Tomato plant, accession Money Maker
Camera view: tilt-top (135 deg); turntable rotation: 30 degrees
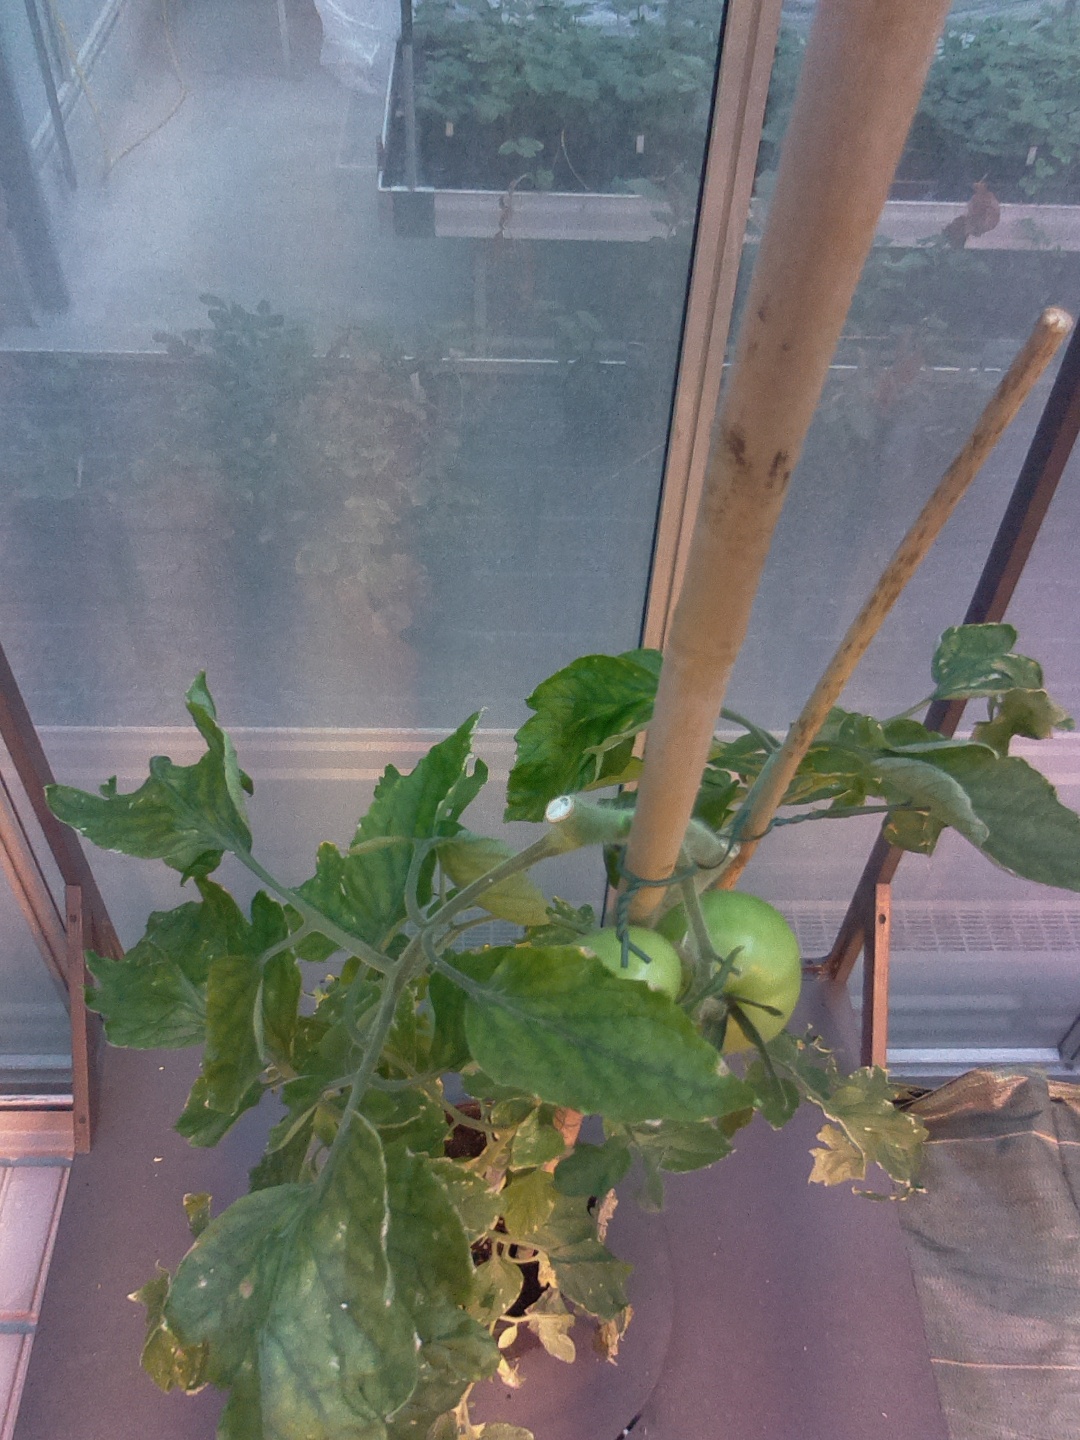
BBCH growth stage 77: 70%-80% of final fruit size